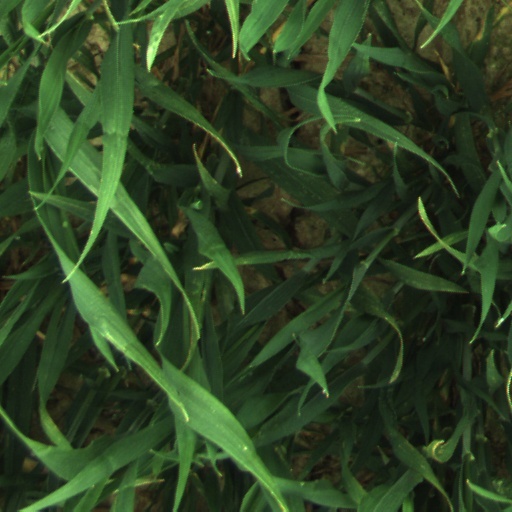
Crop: wheat